Don Maynard

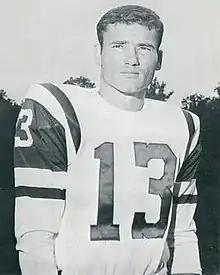
Maynard with the Jets in 1963

Donald Rogers Maynard (January 25, 1935 – January 10, 2022) was an American professional football player who was a wide receiver known for playing for the New York Jets in the American Football League (AFL) and the National Football League (NFL). He also played with the New York Giants and St. Louis Cardinals; and the Shreveport Steamer of the World Football League (WFL).